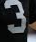
Number: 3